Nicolae Grigorescu Memorial Museum

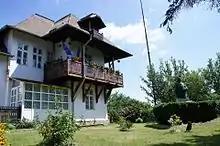
Nicolae Grigorescu Memorial Museum

The Nicolae Grigorescu Memorial Museum is a museum located at 166 Carol I Boulevard, Câmpina, Romania.